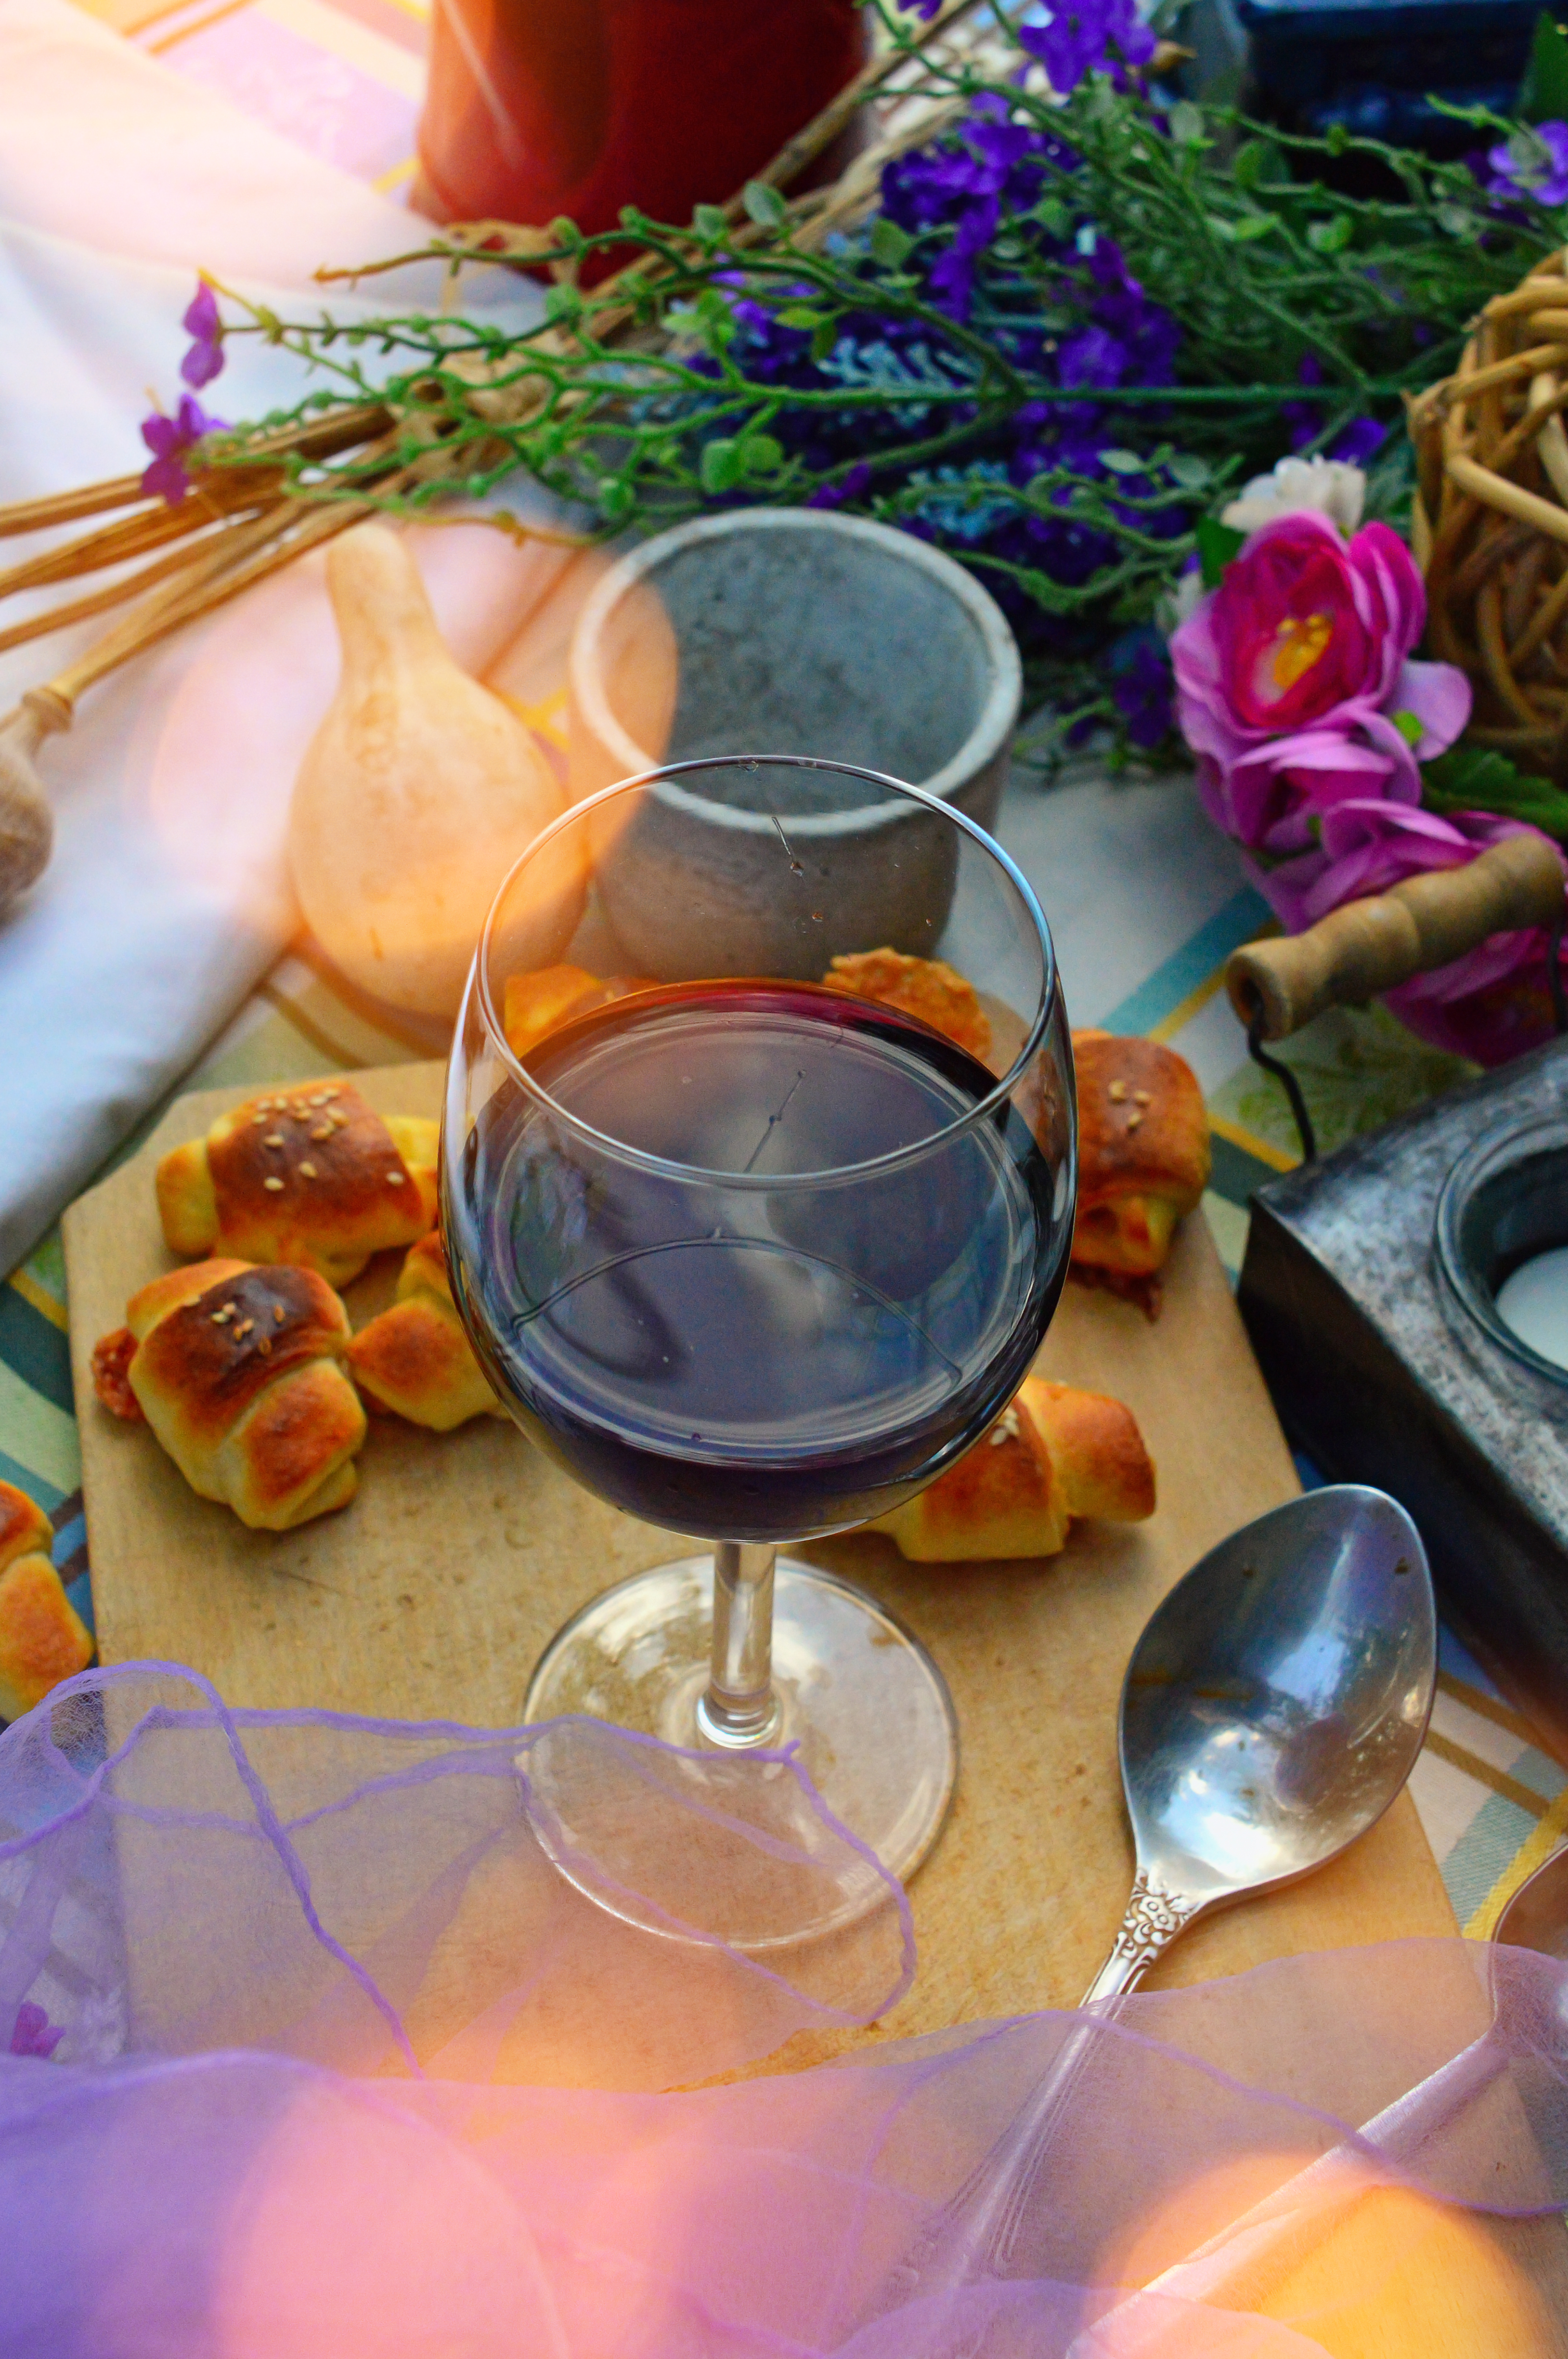
wine, white, glass, outdoor, picnic, summer, bottle, vine, green, wineglass, color, life, red, drink, background, still, two, alcohol, grape, grapes, nature, wooden, leaves, romantic, bread, design, pink, holiday, flower, food, cup, celebration, beautiful, candle, yellow, tea, blue, decoration, decorative, tradition, traditional, table, dish, tableware, wine glass, stemware, brunch, punch, petal